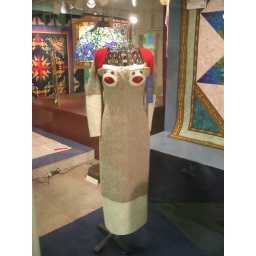
Machine knit sock monkey dress - apparently sock monkey bikinis are in the works, too. Yay!